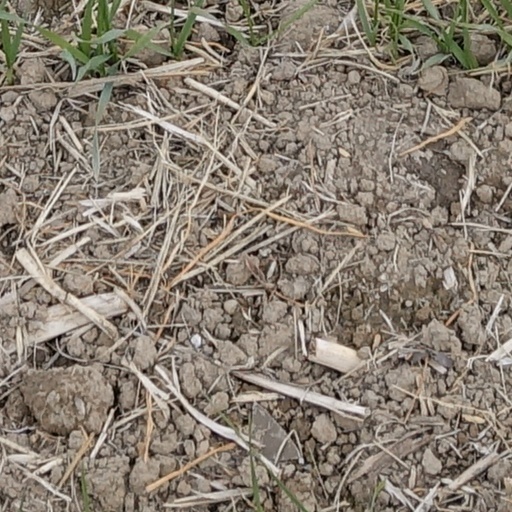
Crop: wheat